Fall of George Plantagenet, Duke of Clarence

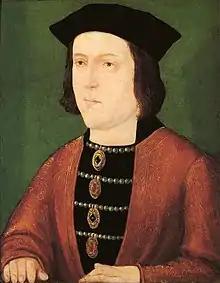
King Edward IV, oil painting by an unknown artist,

By the early 1470s, suggests the historian Charles Ross, the two brothers were on "thoroughly hostile terms". The "Croyland Chronicle" reports that both parties had spies in the other's household—whom the chronicler calls "flatterers"—reporting back on the private conversations of the other and that Edward and Clarence "now each began to look upon the other with no very fraternal eyes".